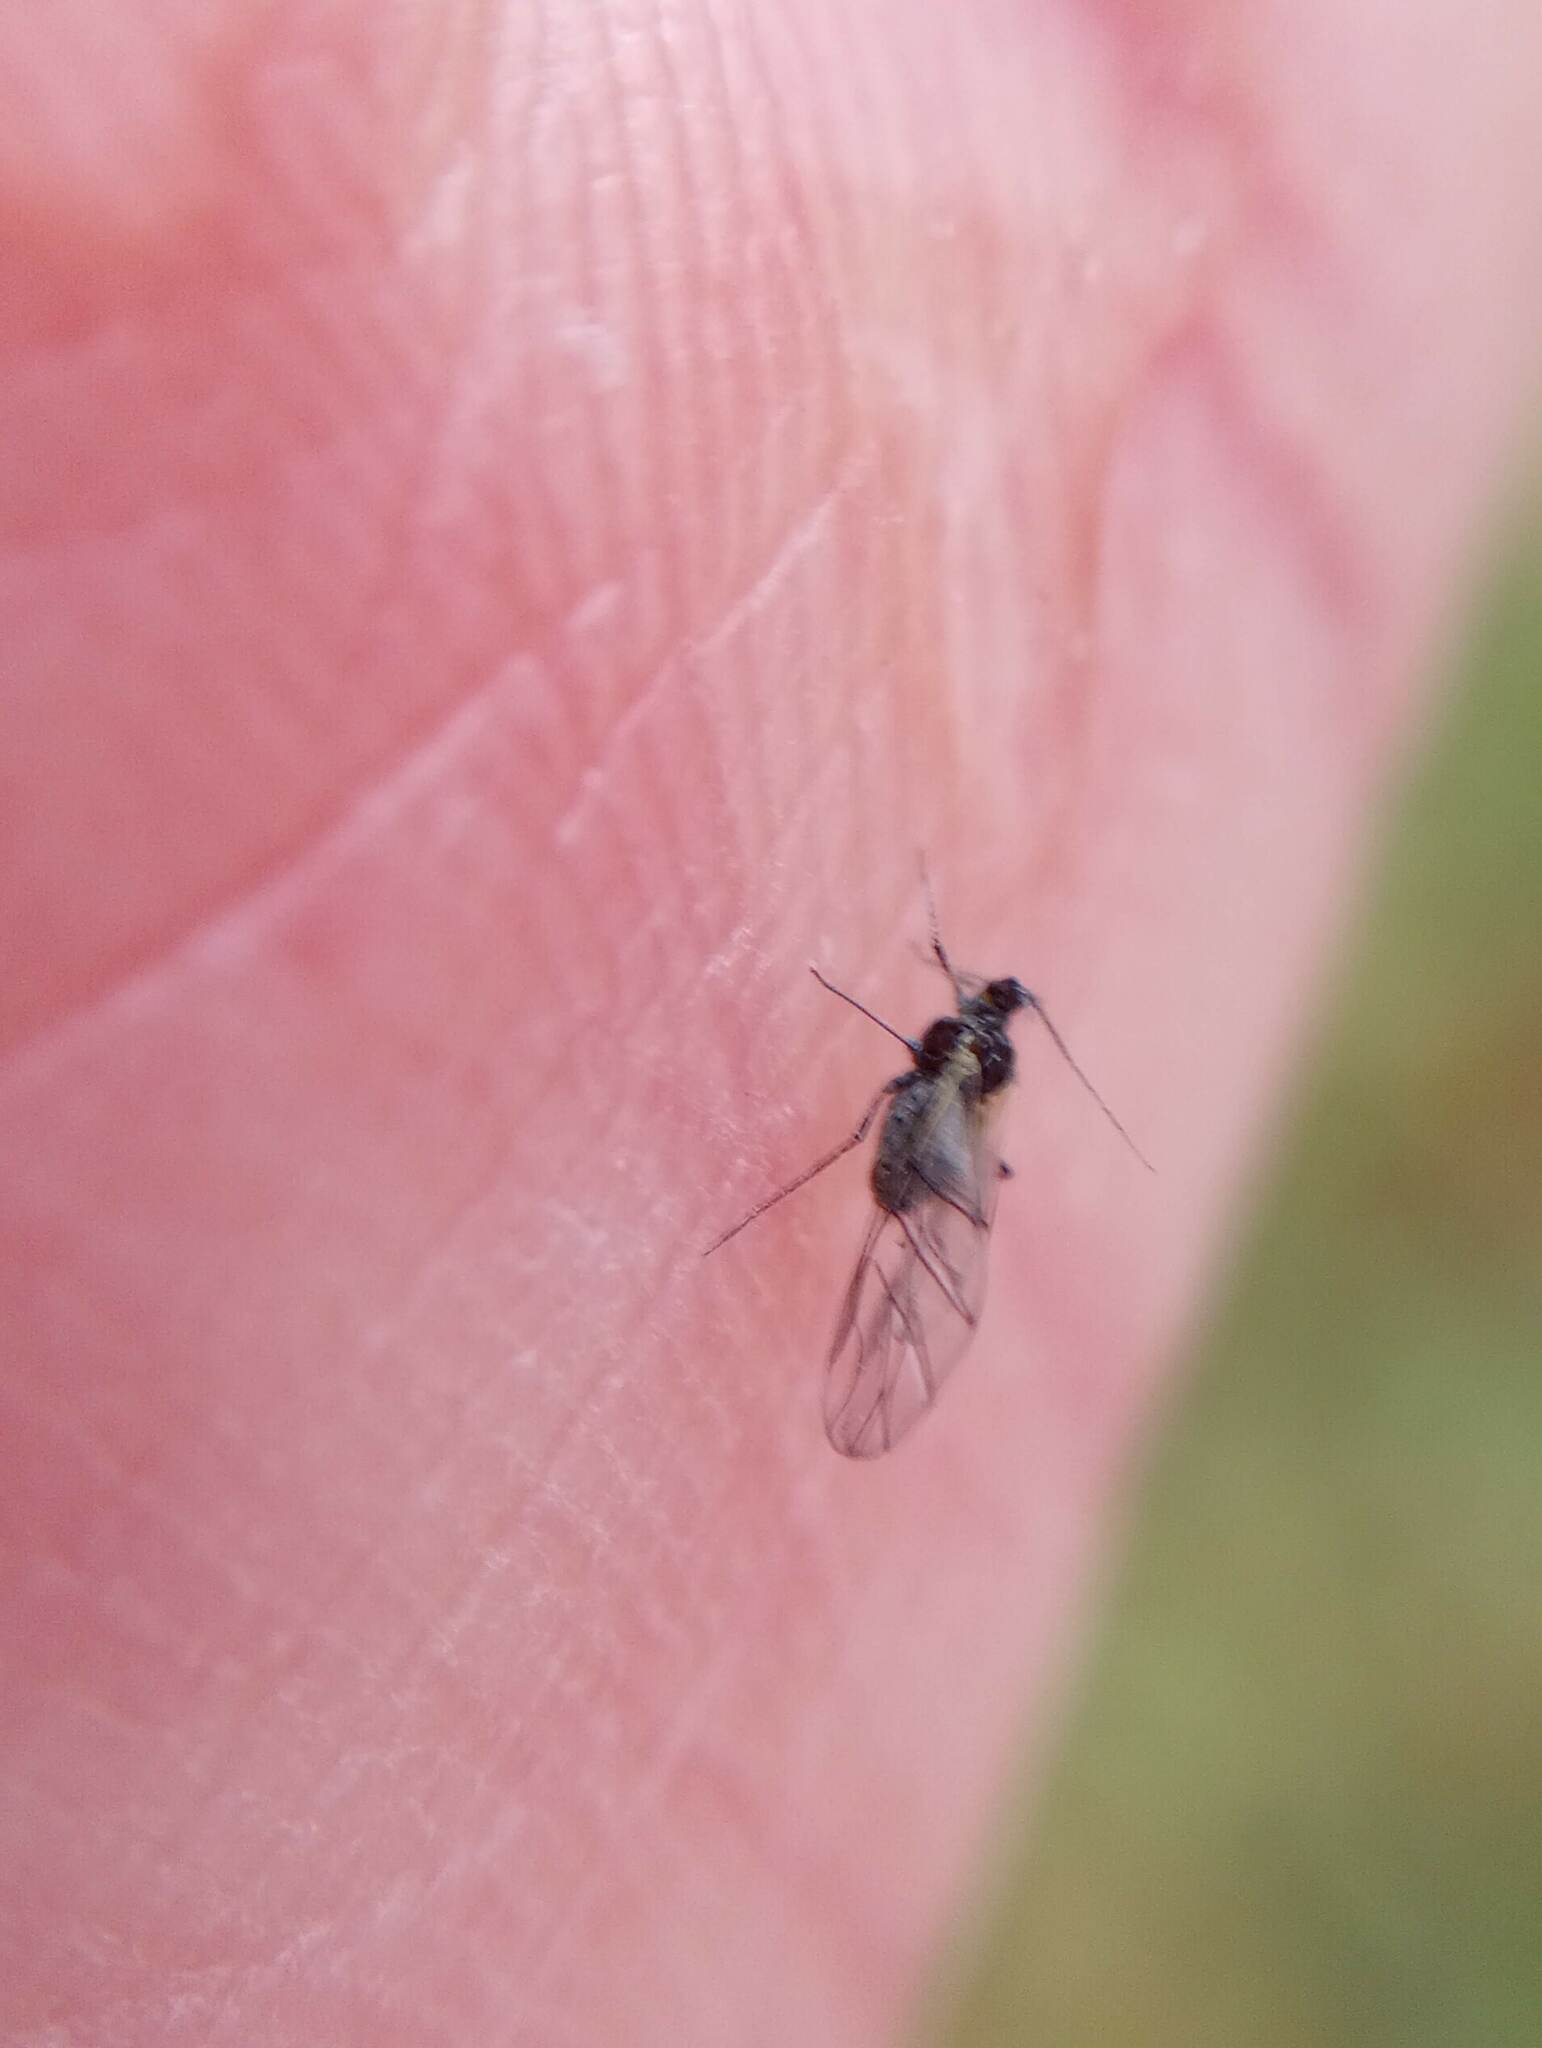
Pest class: cabbage_aphid